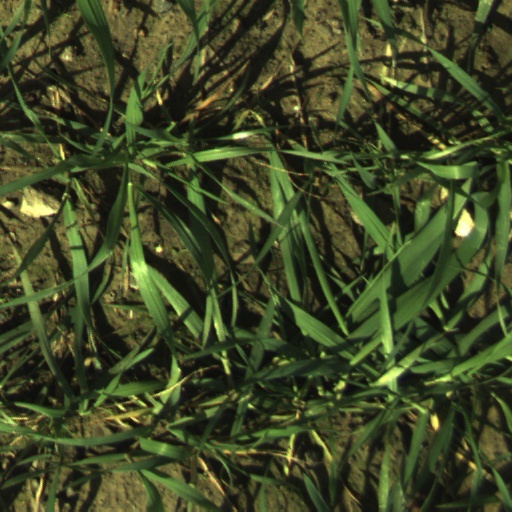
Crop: wheat